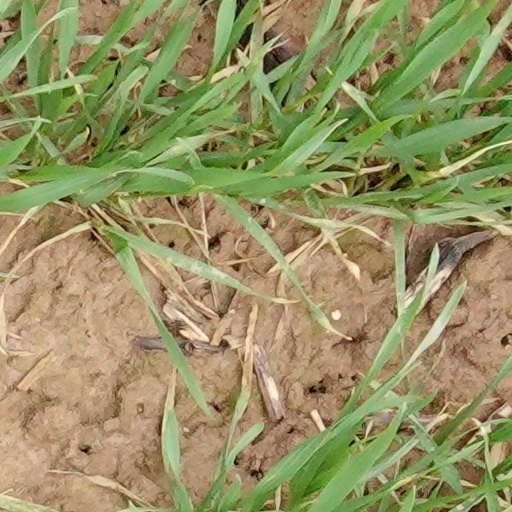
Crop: wheat